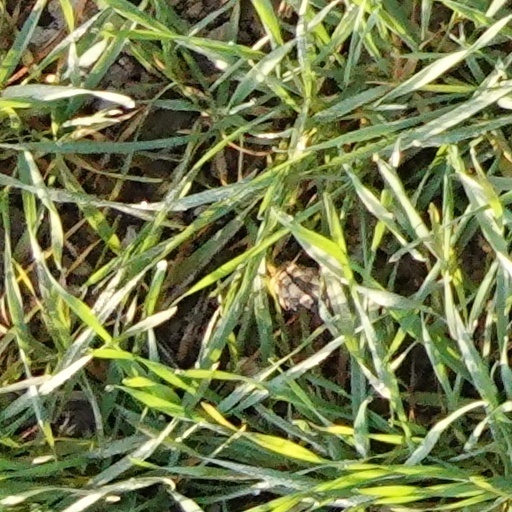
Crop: wheat